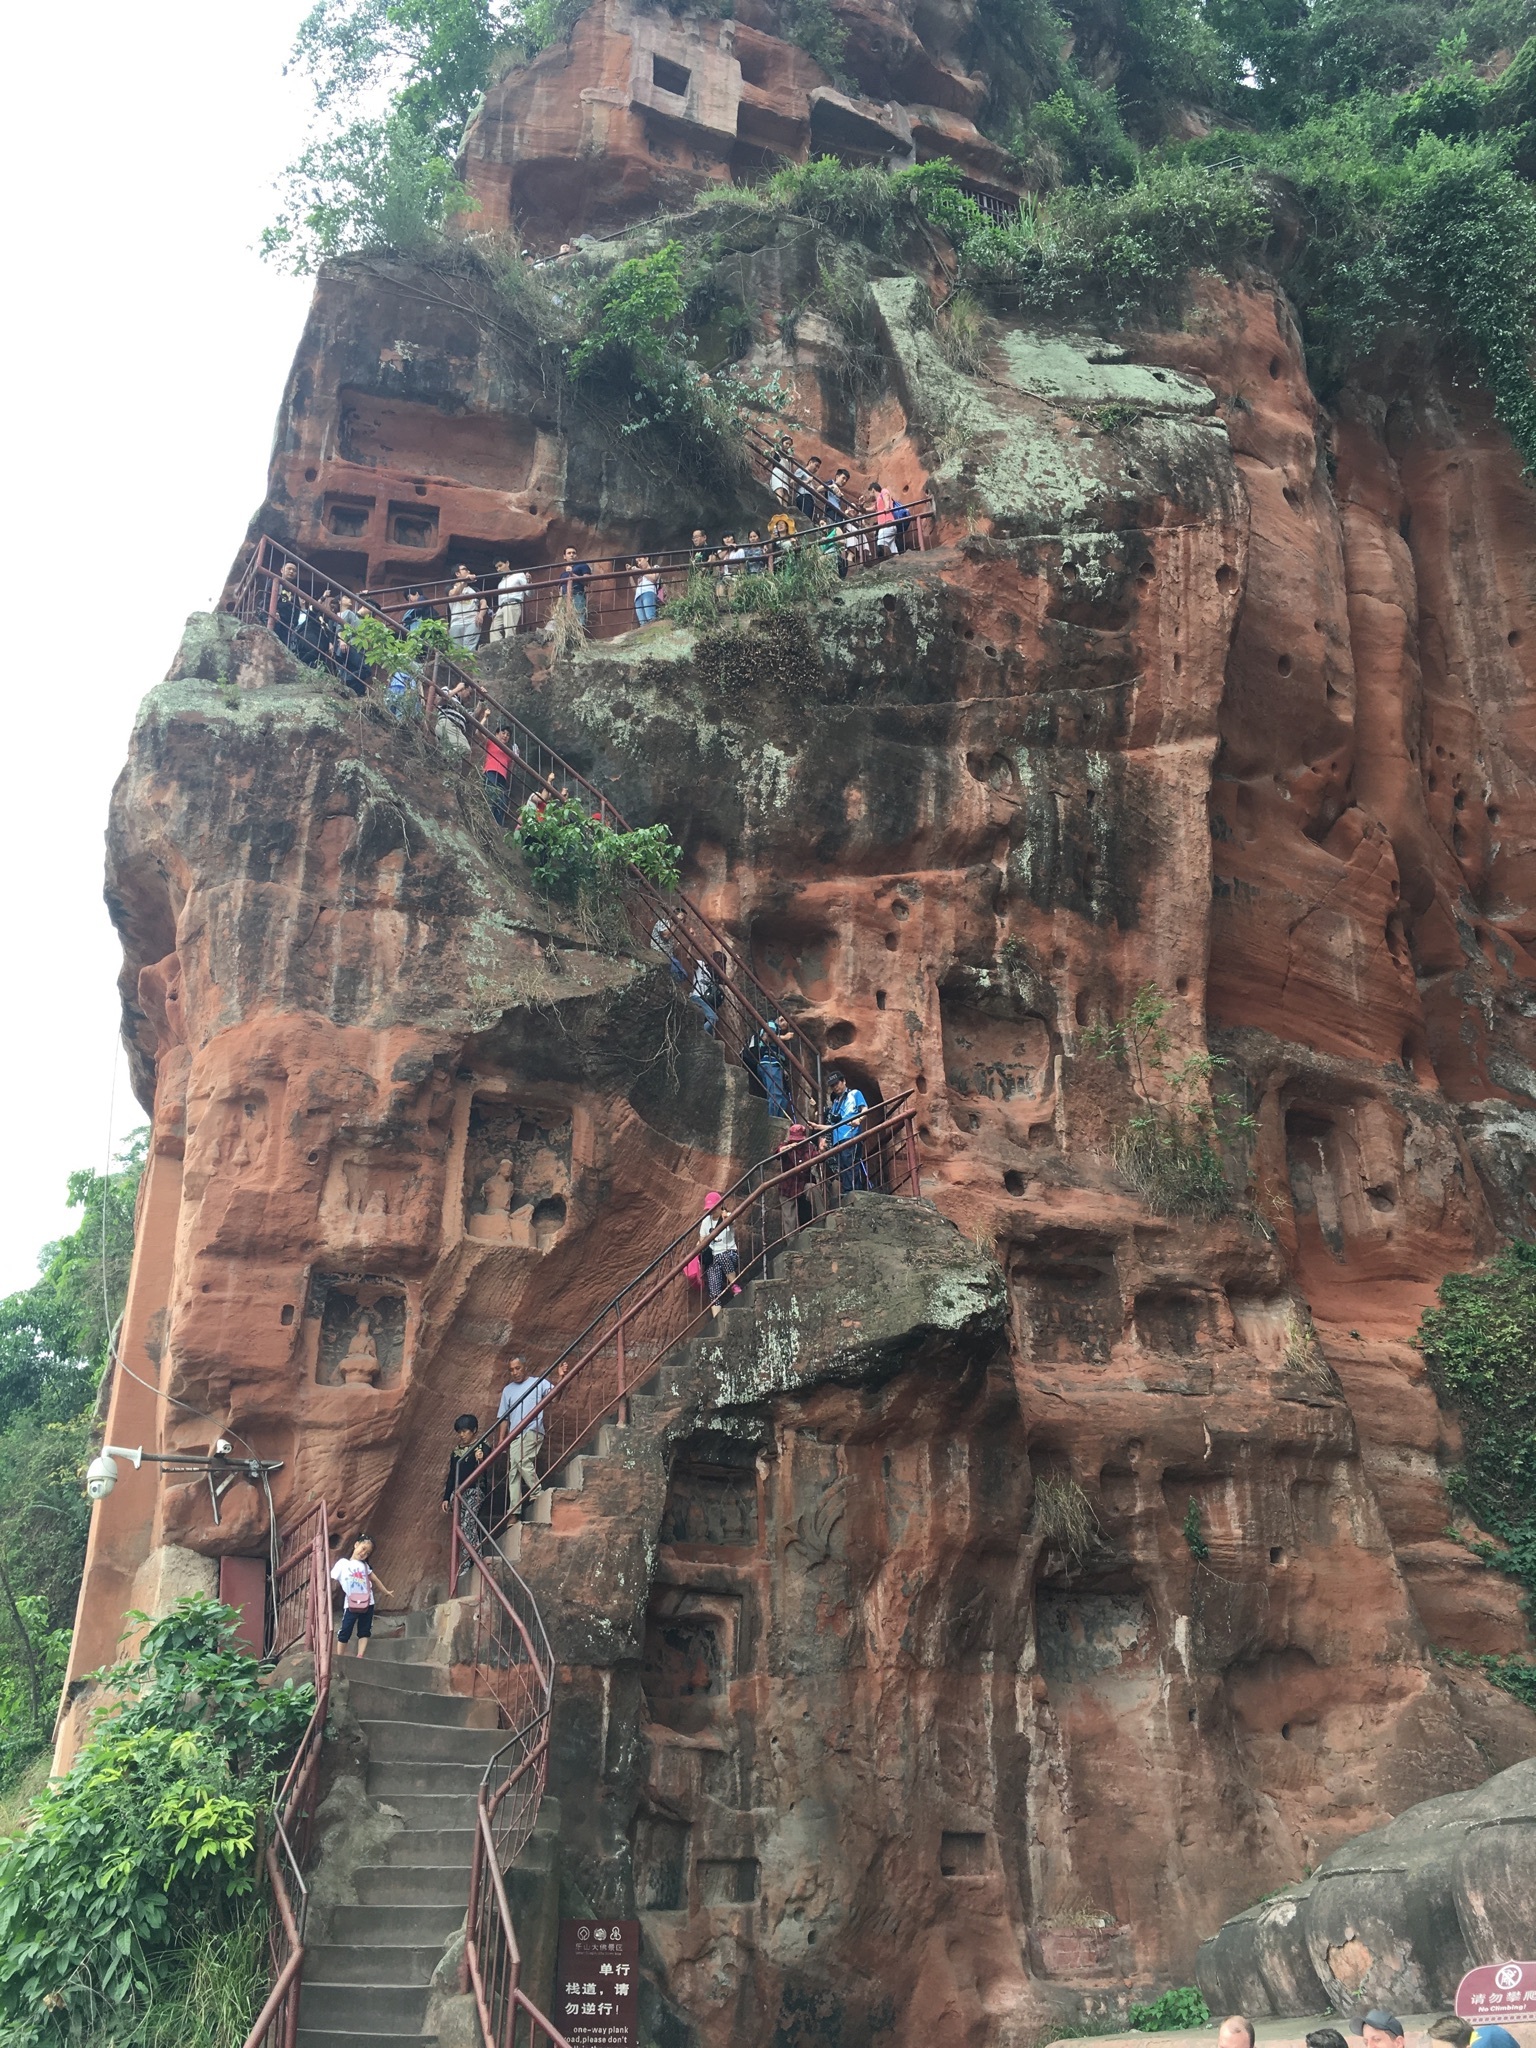
nature, rock, adventure, stone, cliff, landmark, rock climbing, terrain, security, place of worship, climb, geology, stairs, ruins, monastery, china, backup, sand stone, sichuan, archaeological site, historic site, ancient history, geological phenomenon